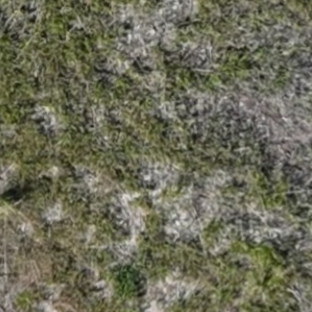
Month: may